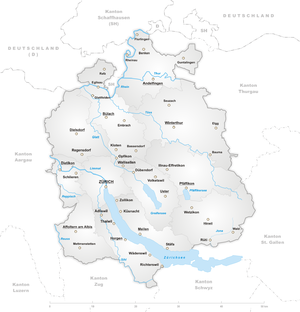
Le canton de Zurich est un canton de Suisse, dont le chef-lieu est la ville de Zurich.